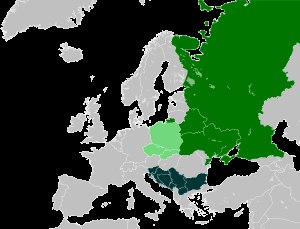
Panslavisme
Slaviske folkeslag i Europa (syd-, vest- og østslavere)
Panslavisme er en politisk og kulturel ideologi som opstod i 1800-tallet. Den søger at samle alle nationer eller folk, som tilhører den slaviske stamme. Panslavismen trivedes særligt på Balkan, men også i Sovjetunionen spillede den en ideologisk rolle.